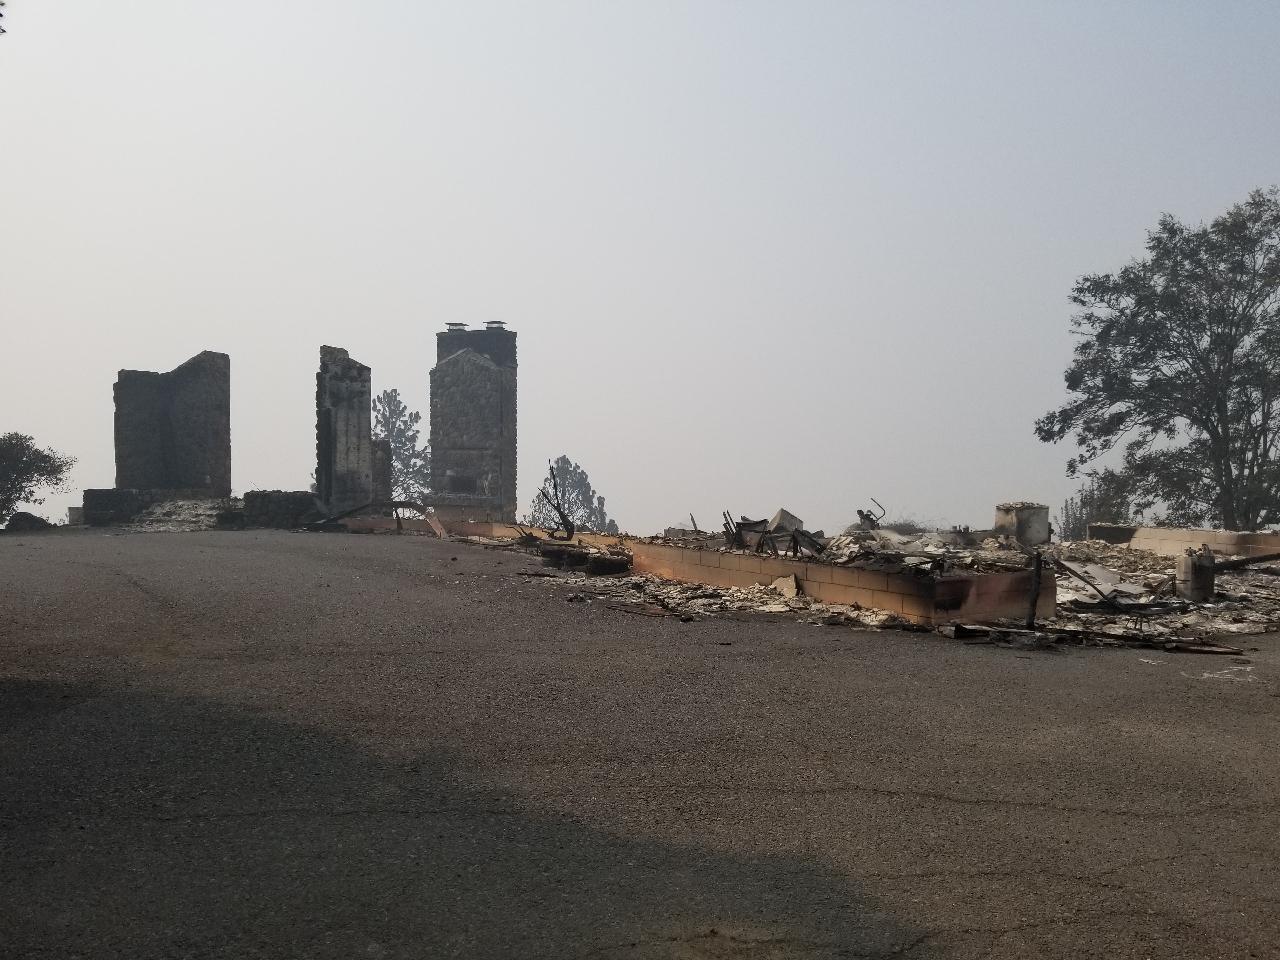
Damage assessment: destroyed